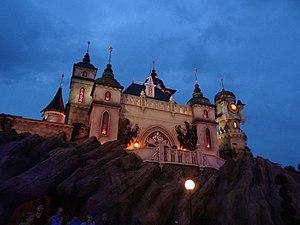
Symbolica de nuit
Symbolica est un parcours scénique du parc d'attractions néerlandais Efteling.